R. L. Stine

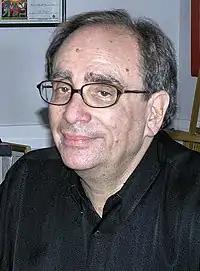
Stine in November 2008

In the first decade of the 21st century, Stine worked on installments of five different book series, "Mostly Ghostly", "Rotten School", "Fear Street", "The Nightmare Room", "Goosebumps Horrorland" and the stand-alone novels "Dangerous Girls" (2003) and "The Taste of Night" (2004). Also, a direct-to-DVD movie "". Starring Emily Osment, the film was released by Universal Home Entertainment on September 4, 2007 and was successful enough to spawn a spin-off, anthology, TV series "".